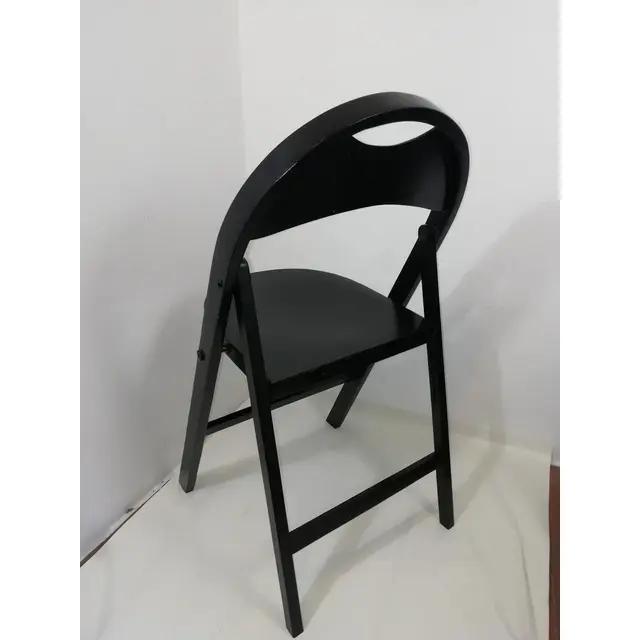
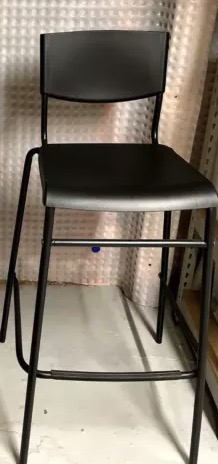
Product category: stool
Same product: no